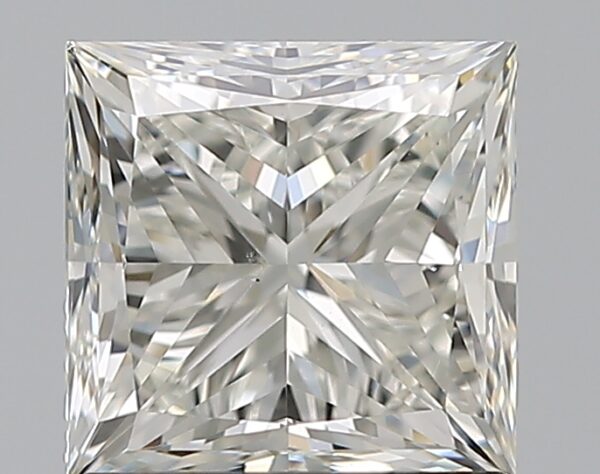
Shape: princess
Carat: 1.5
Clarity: VS1
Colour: I
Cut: EX
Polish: EX
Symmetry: VG
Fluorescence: F
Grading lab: GIA
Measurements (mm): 6.14 x 6.05 x 4.46